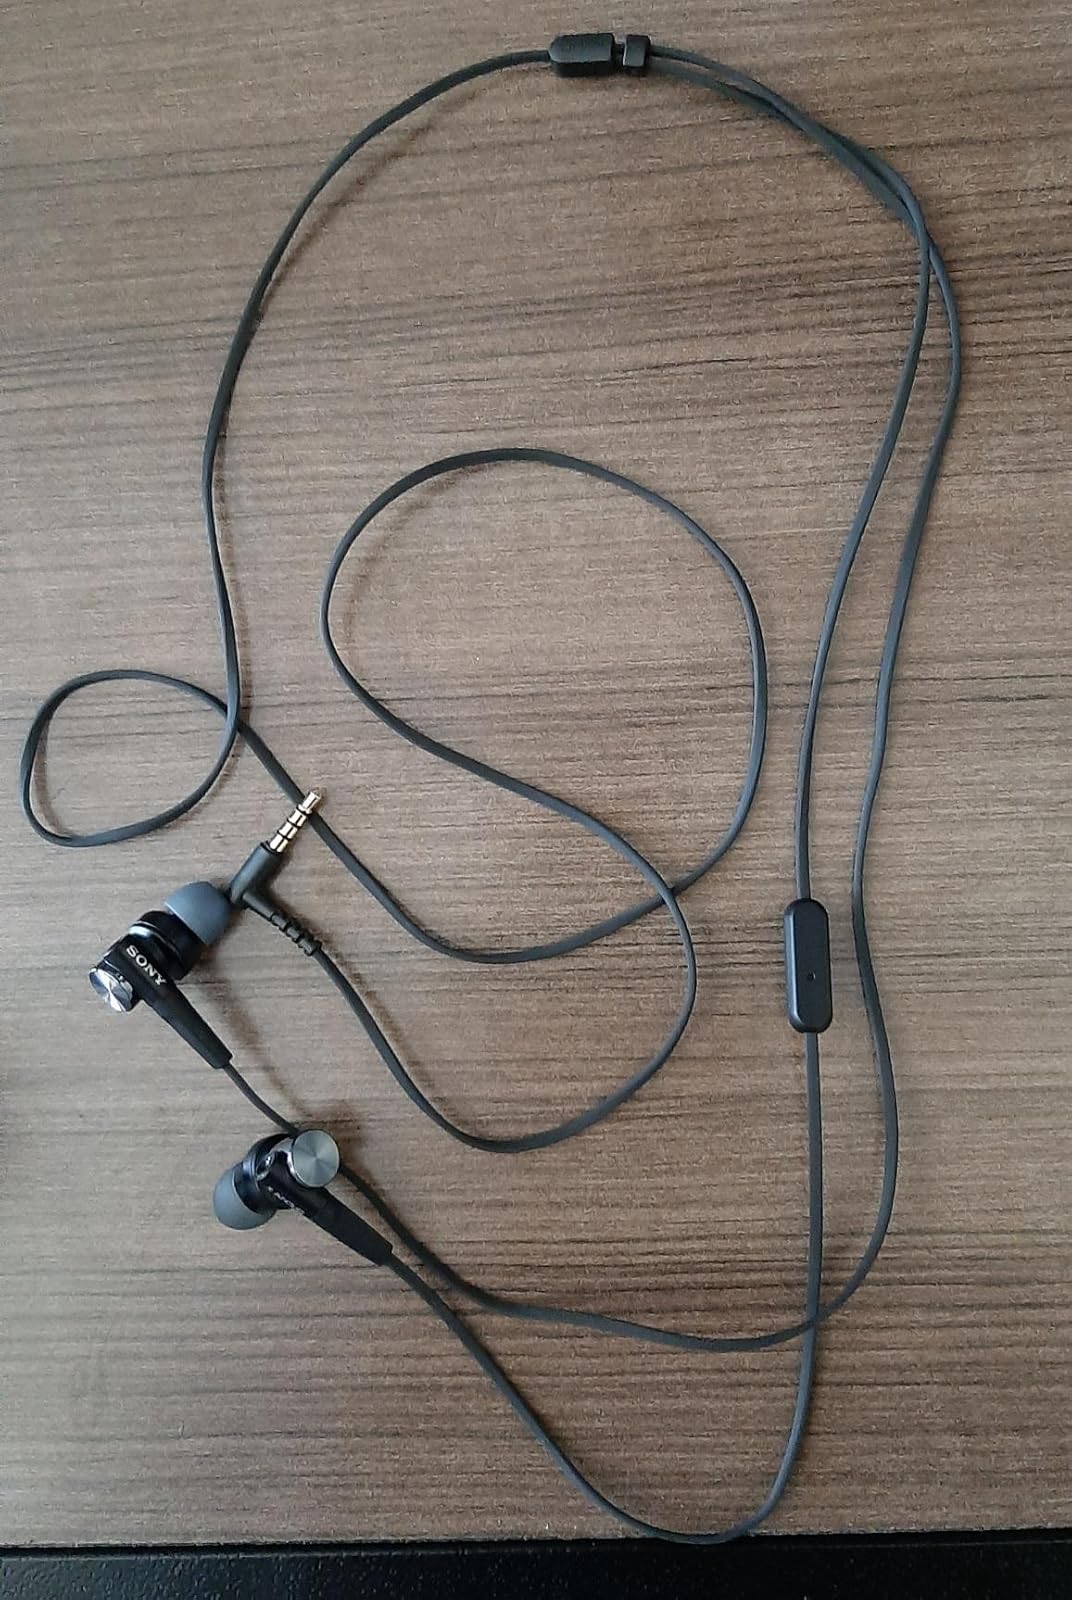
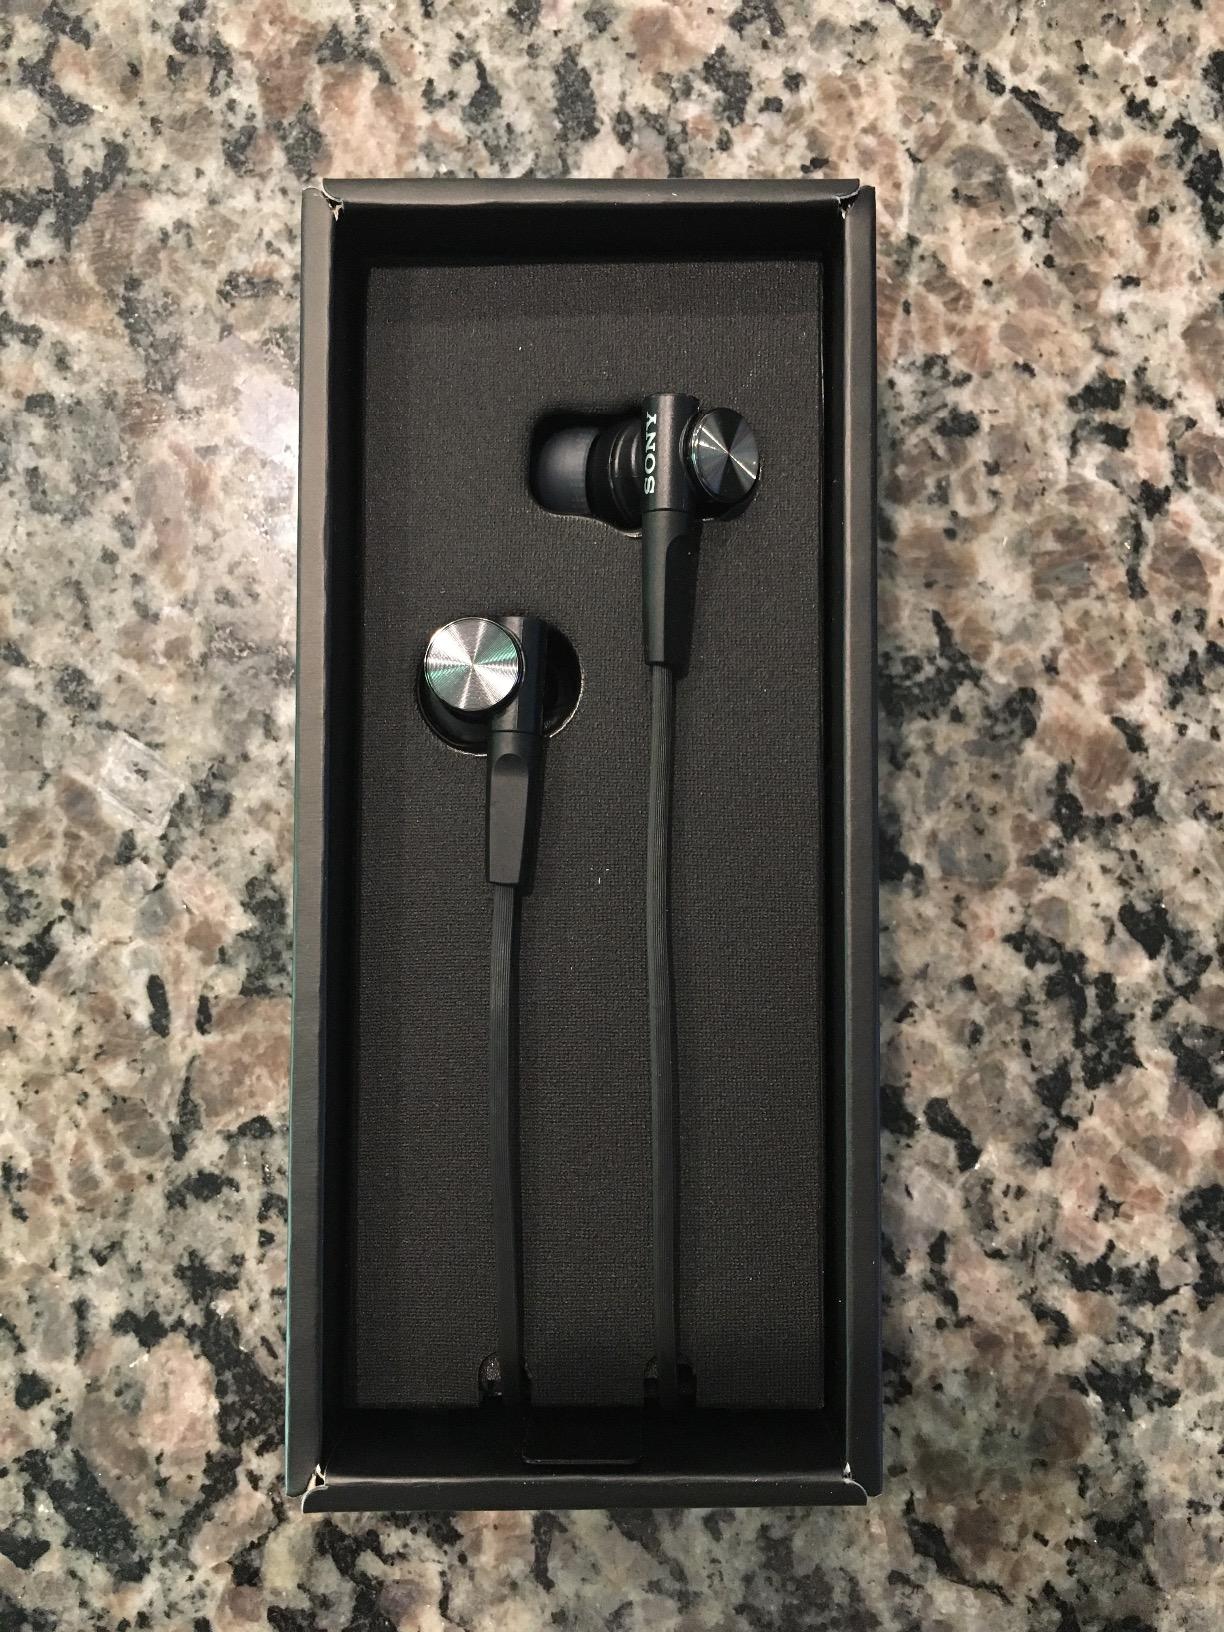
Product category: headphones
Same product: yes